Mark Edwards (British writer)

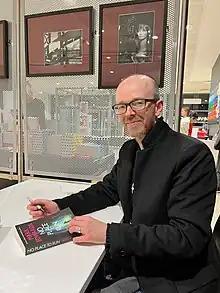
Edwards in 2022

Mark Edwards (born 1970) is an English London-based, best-selling fiction writer. His books have sold over four million copies and been translated into 12 languages. Edwards has written over a dozen thrillers since his 2013 solo debut, "The Magpies", and his 2022 novel "No Place to Run" made it into the top ten Kindle chart. He has co-authored six books with Louise Voss.